Mehdi Terki

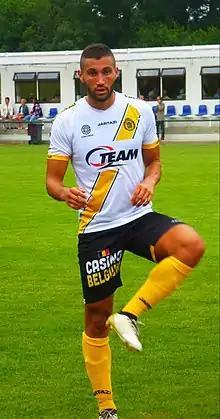
Terki with Lokeren in 2017

Mehdi Terki (born 27 September 1991) is a professional footballer who plays as a midfielder for Olympic Charleroi. Born in France, he has represented Algeria at youth level.